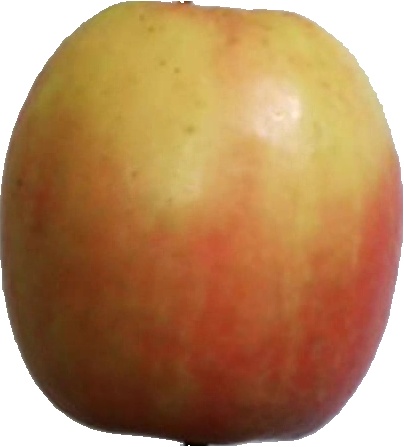
Label: apple_pink_lady_1